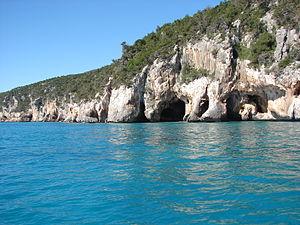
Les grottes du Bue Marino sont des cavités karstiques ouvertes au public et situées sur le littoral de la commune de Dorgali, dans la province de Nuoro, partie orientale de la Sardaigne.